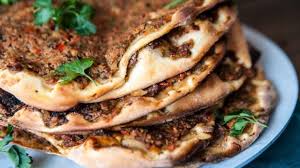
Yemek: lahmacun